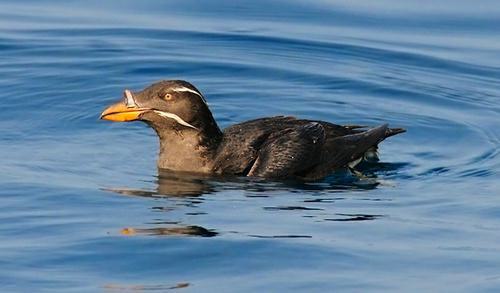
A photo of a rhinoceros auklet